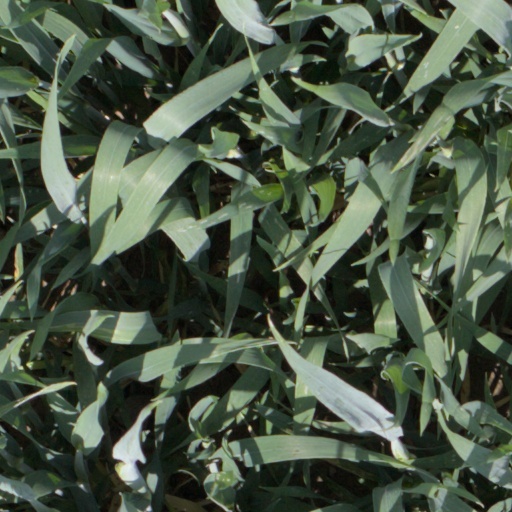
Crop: wheat